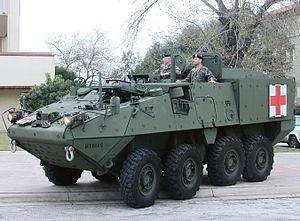
Une évacuation sanitaire ou médicale, abrégé en evasan ou medevac, est l'extraction par une unité aérienne, terrestre ou navale d'une personne souffrant d'un problème de santé.